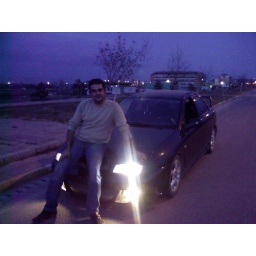
nice car in a turkey really black hackhell...